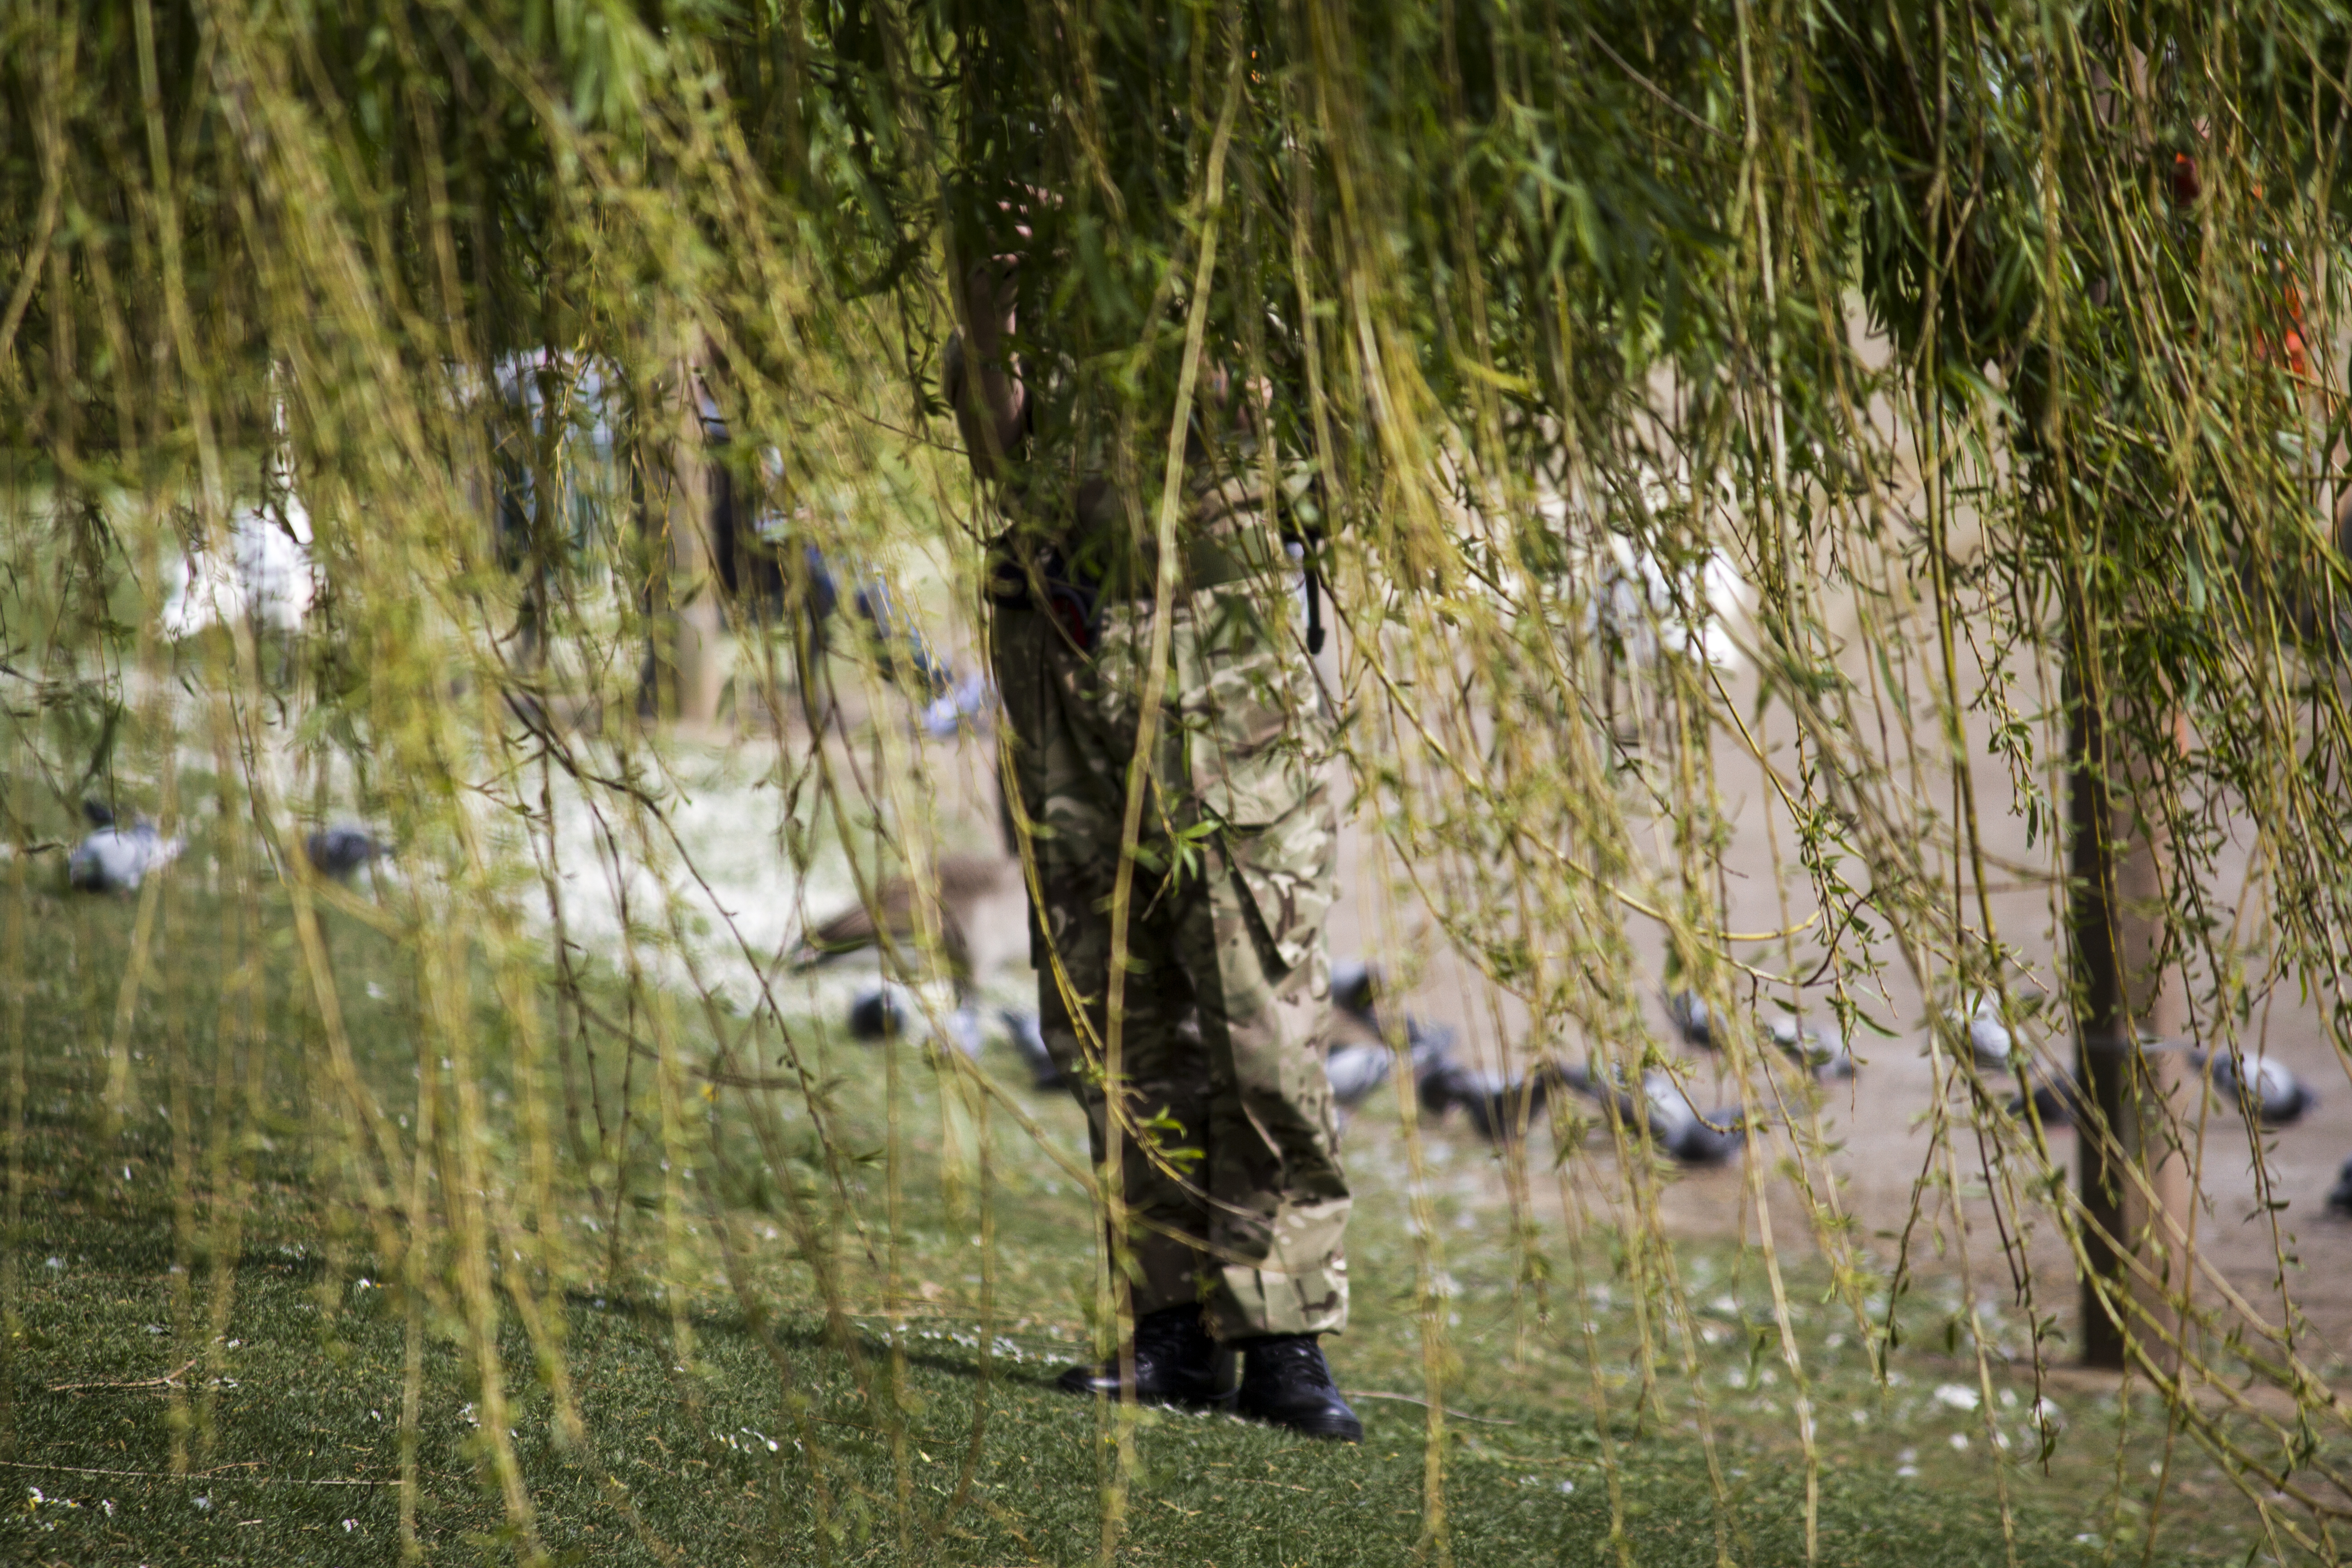
tree, forest, grass, swamp, plant, meadow, flower, wildlife, birch, uk, wetland, woodland, habitat, peterborough, natural environment, grass family, woody plant